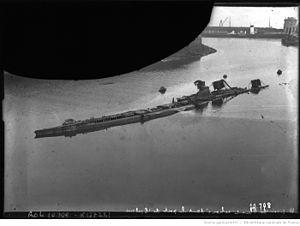
Le sous-marin ""Le Pluviôse"", coulé le 26 mai 1910 au large de Calais par le vapeur ""Pas-de-Calais"", échoué dans le port de Calais, après son naufrage le"
Le Pluviôse est un sous-marin français, premier de la classe Pluviôse. Il fut construit par l'arsenal de Cherbourg : mise sur cale le 8 octobre 1905, mise à flot le 27 mai 1907 et mise en service le 5 octobre 1908.